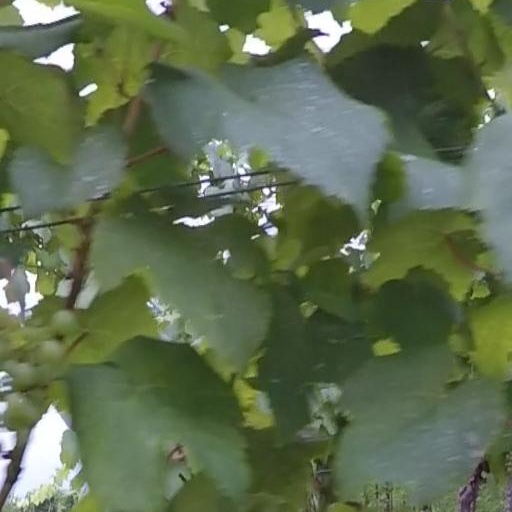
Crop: grape